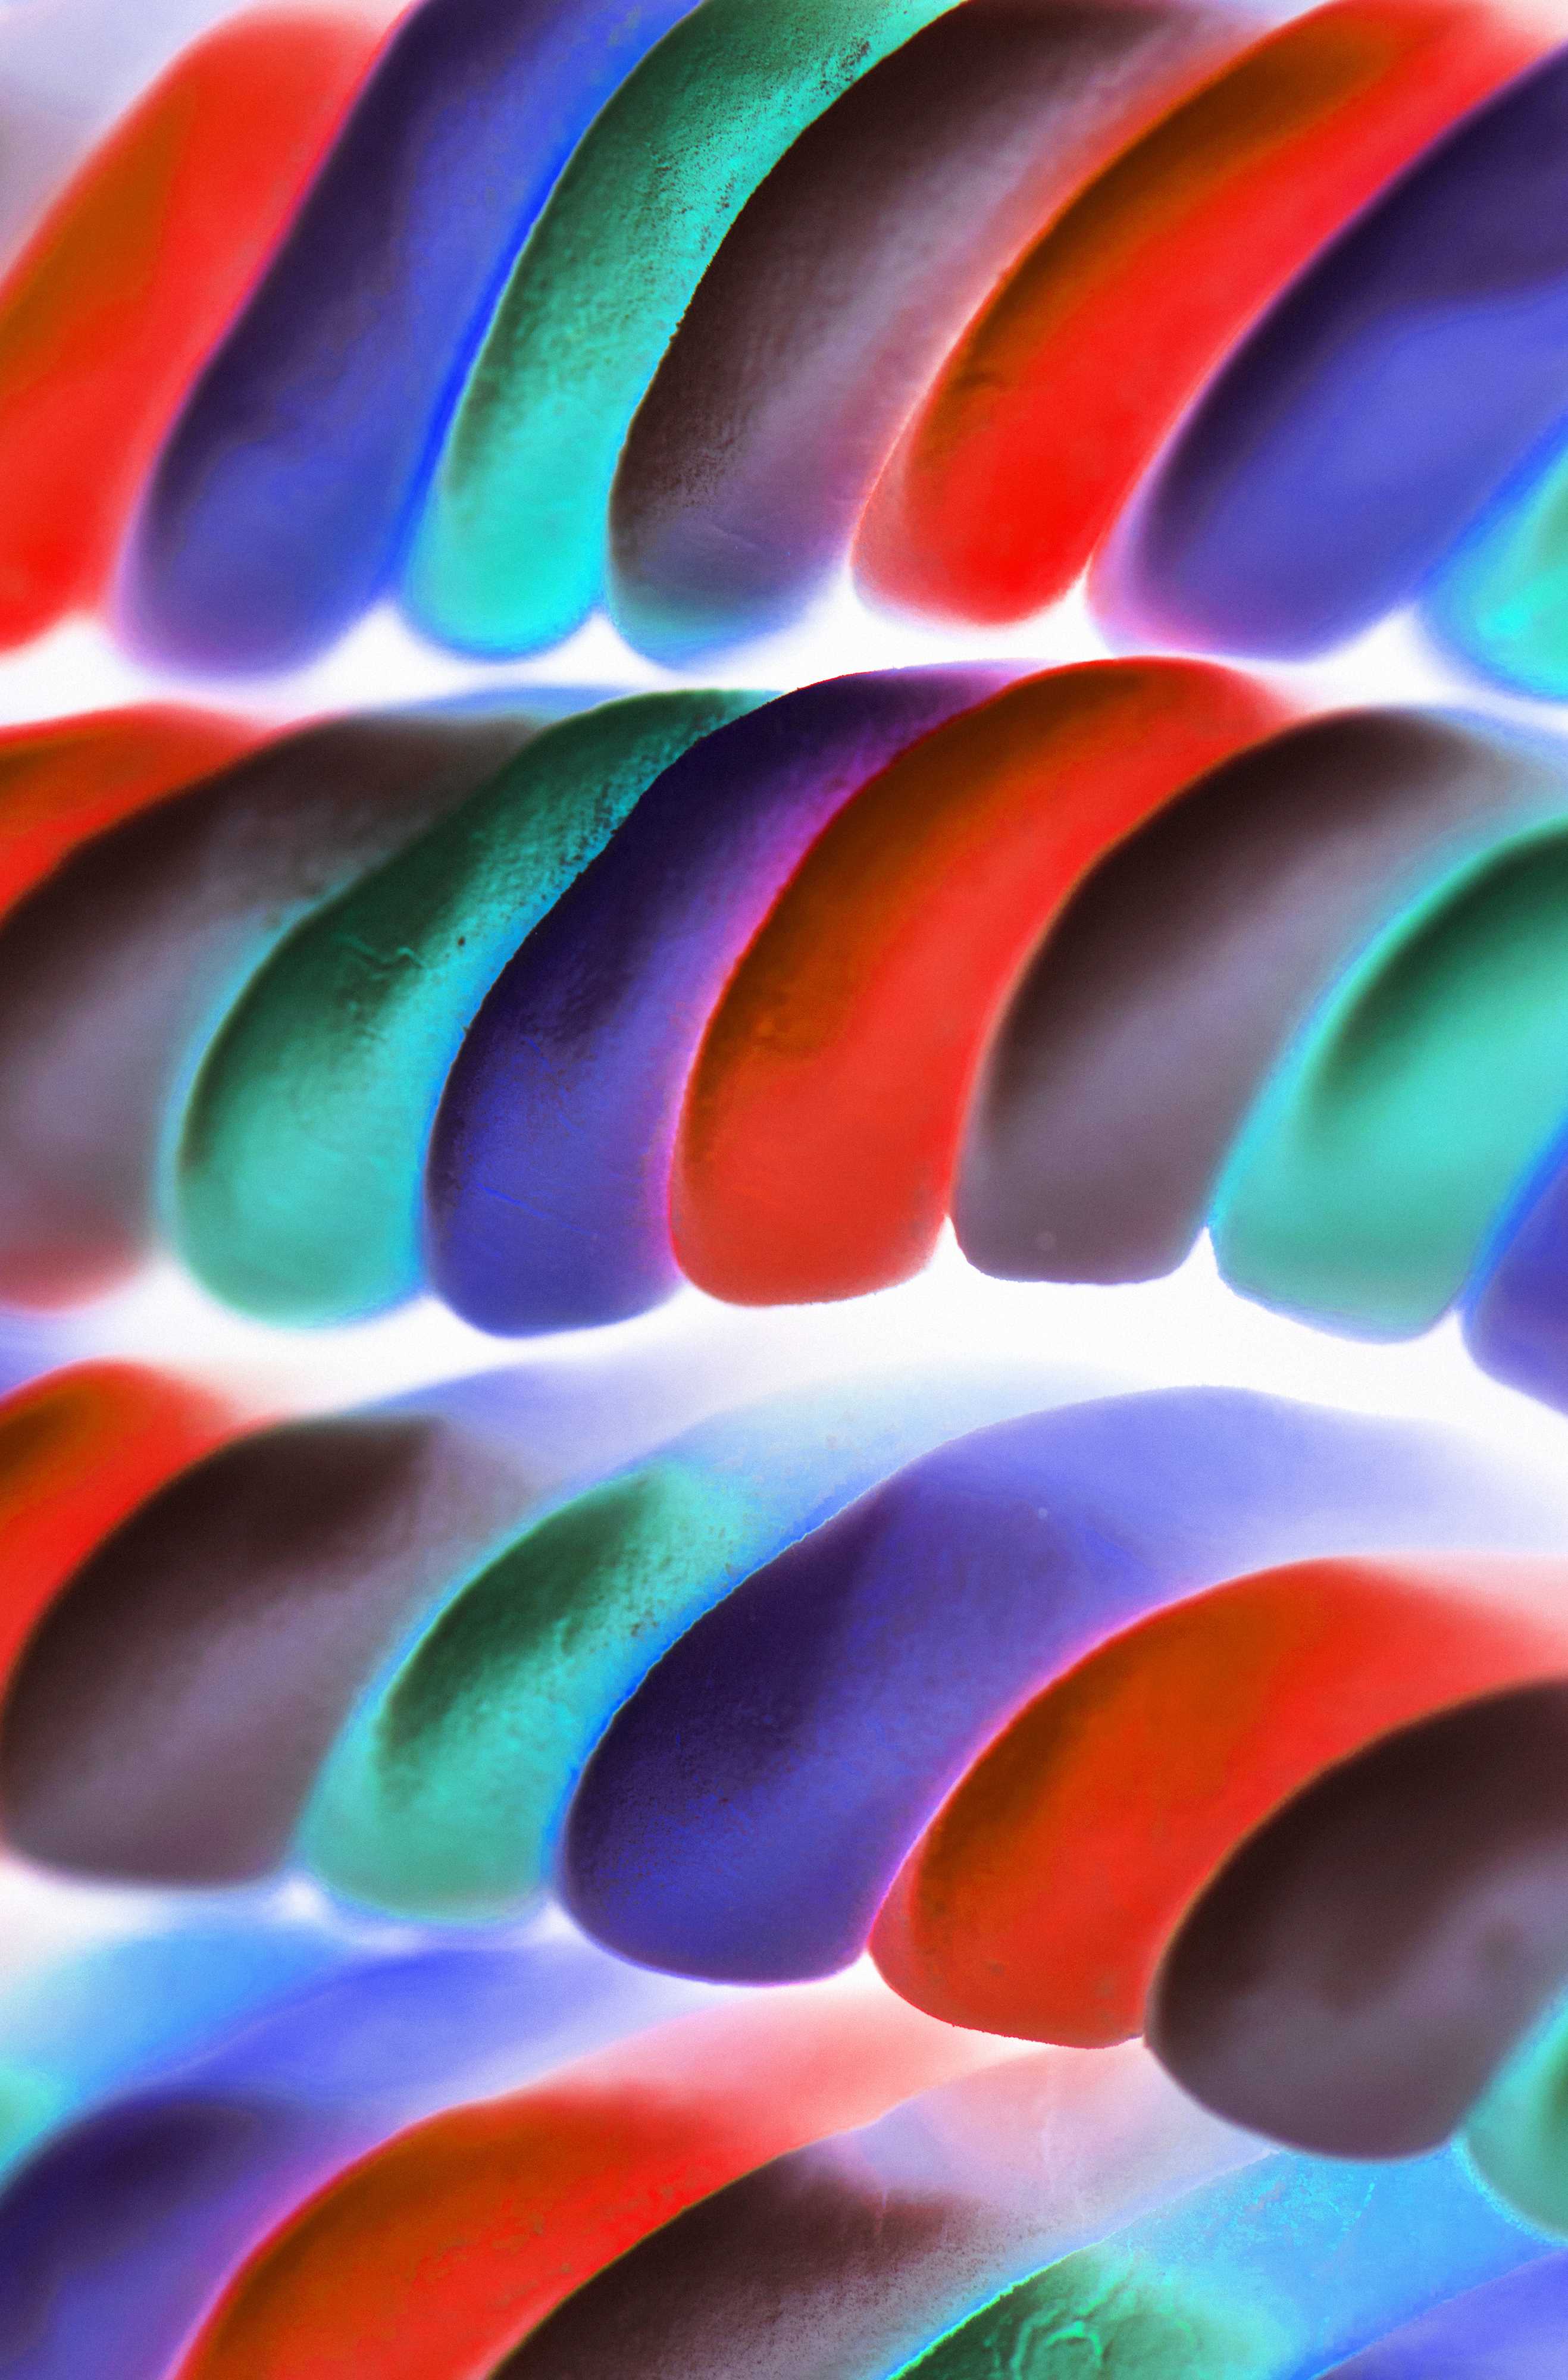
background, calories, candy, candyroll, chewy, closeup, colorful, confectionery, delicious, effect, fat, filter, flavor, fluffy, food, inversion, invert, inverted, marshmallow, marshmallow roll, negative, negative filter, pastel, pattern, pink, rolls, snack, soft, sugary, sweets, texture, textured, treat, twist, wallpaper, white, yummy, red, blue, close up, petal, macro photography, computer wallpaper, magenta, graphics